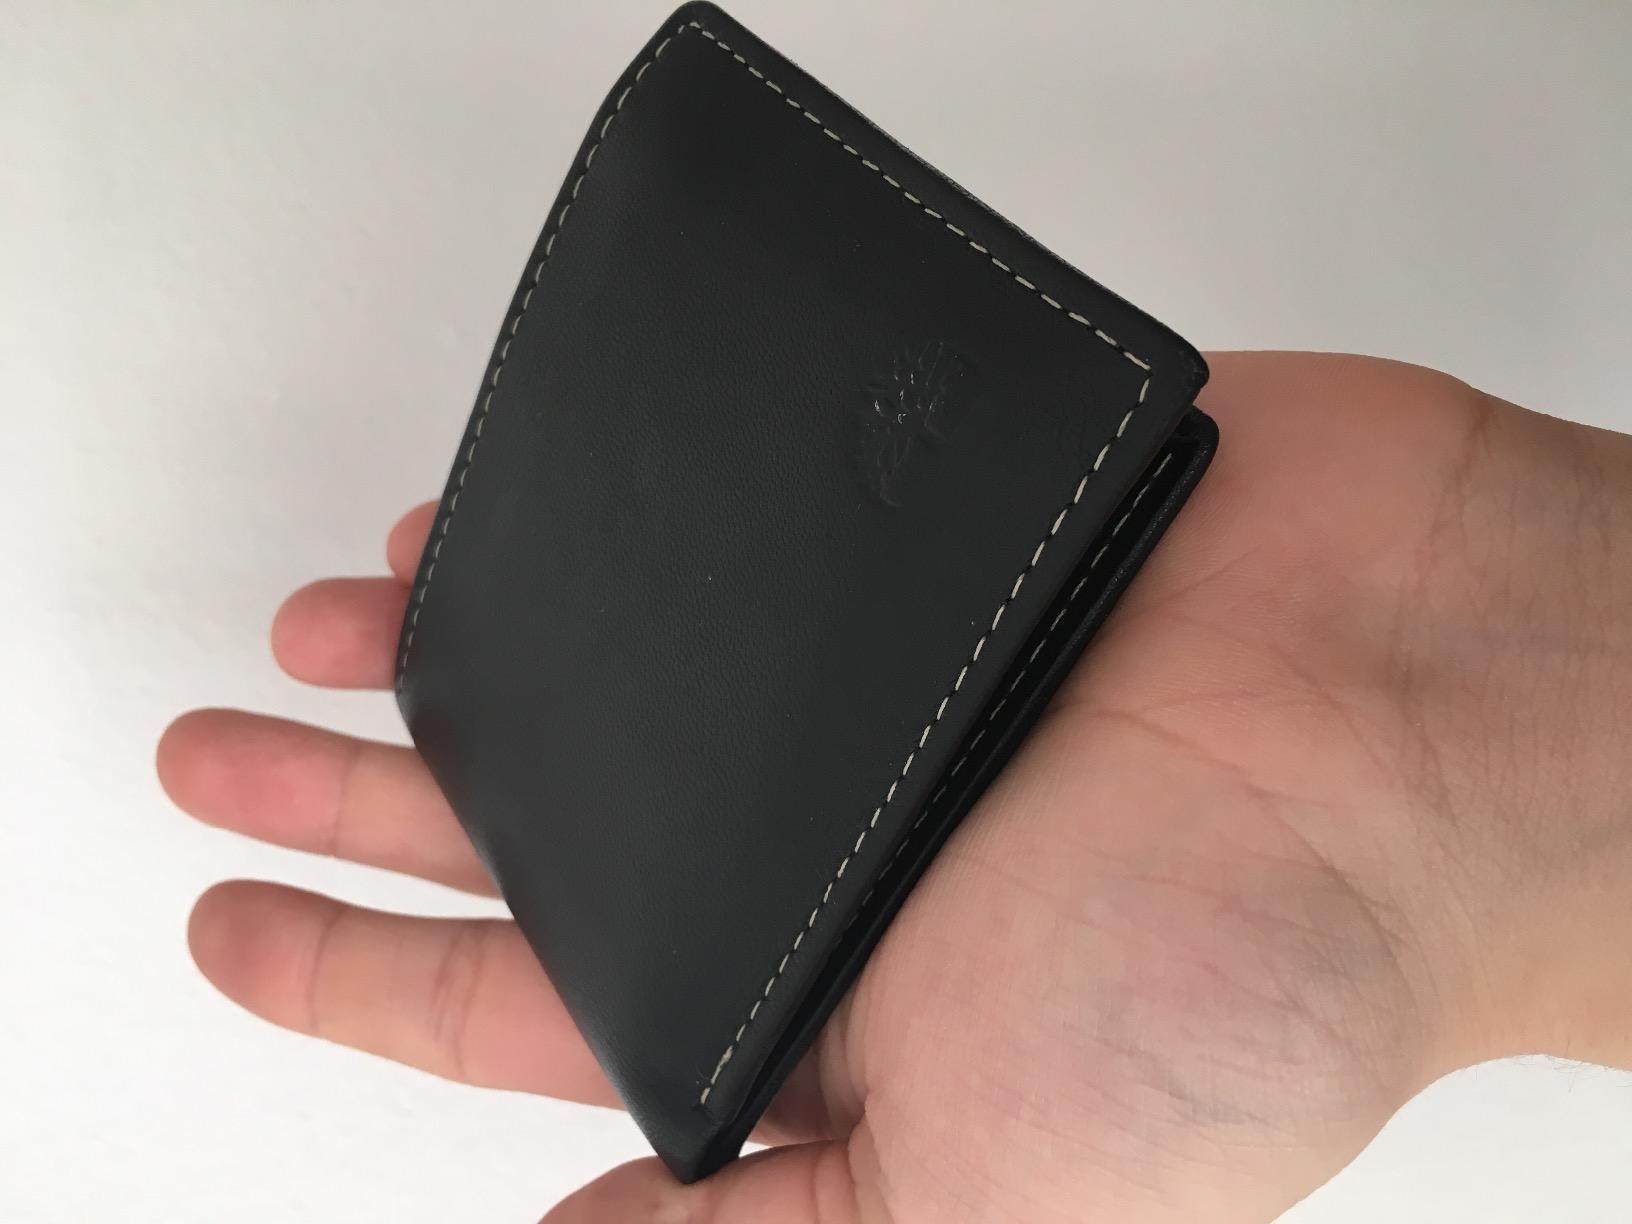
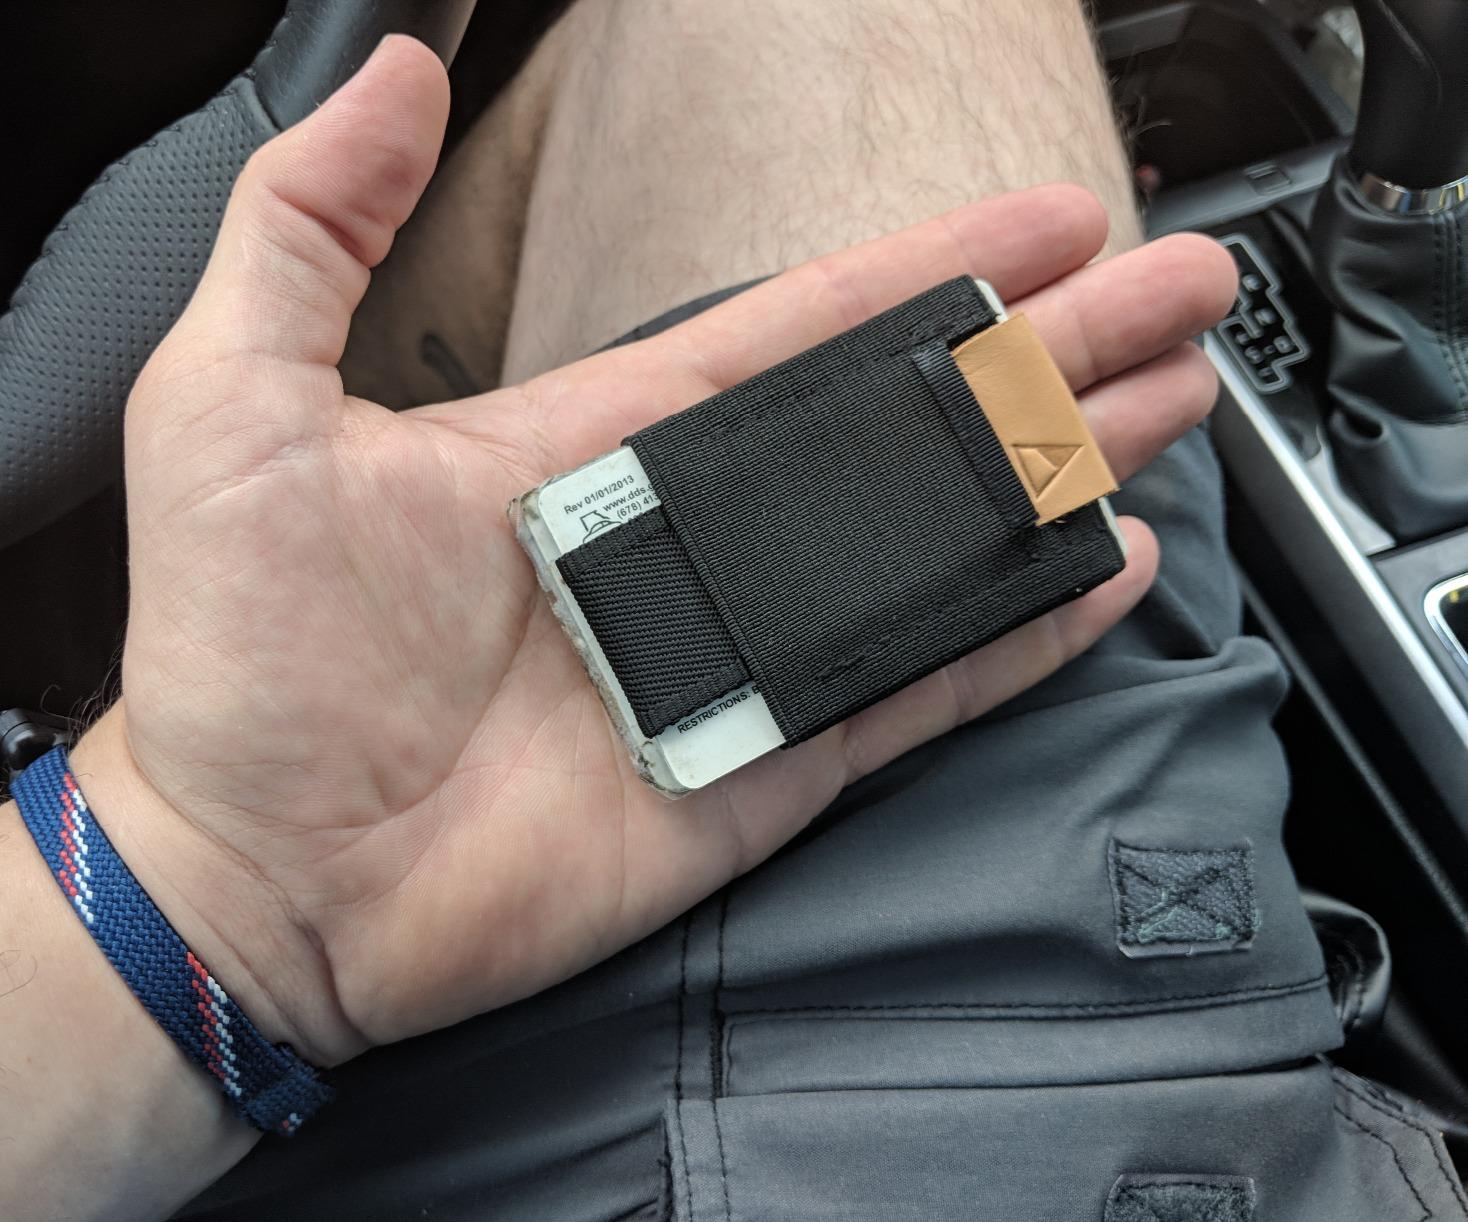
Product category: accessories_wallet
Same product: no